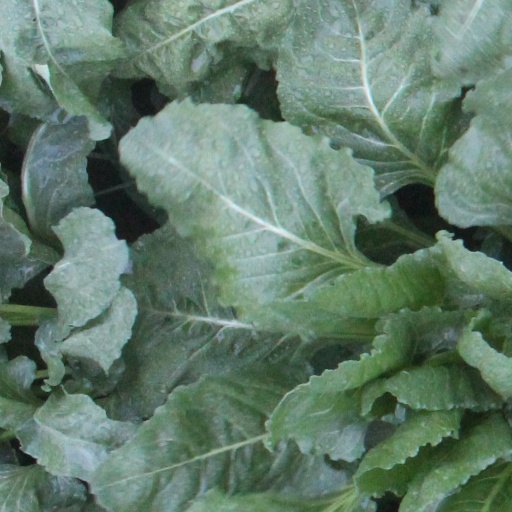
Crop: sugar beet